Pascua Florida

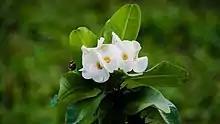
Flowers in the State of Florida

Pascua Florida is a Spanish term that means "flowery festival" or "feast of flowers" and is an annual celebration of Juan Ponce de León's arrival in what is now the state of Florida. While the holiday is normally celebrated on April 2, it can fall on any date between the latter parts of March and the first week of April, depending on the day of the week April 2 falls on and/or the Governor's discretion. Pascua Florida Day is a state holiday.